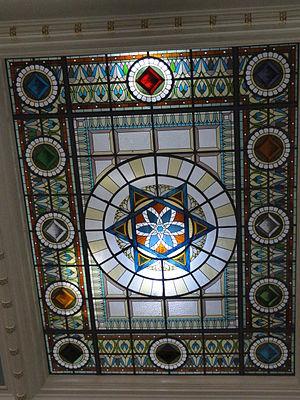
La synagogue de Riga ou synagogue Peitav, située 6-8 rue Peitavas à Riga, en Lettonie, est la seule synagogue de Riga ayant échappé à la destruction pendant les périodes d'occupation nazie puis soviétiques.